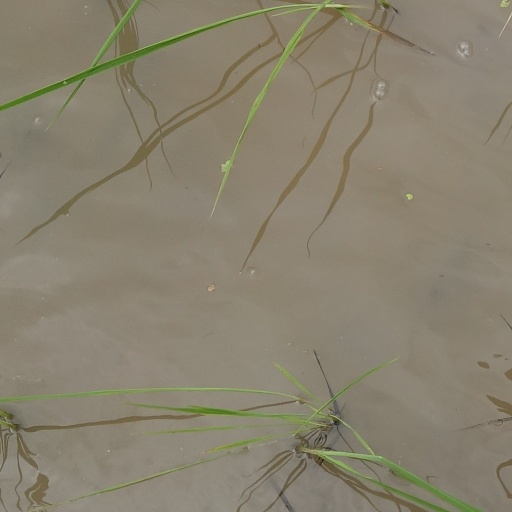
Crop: rice